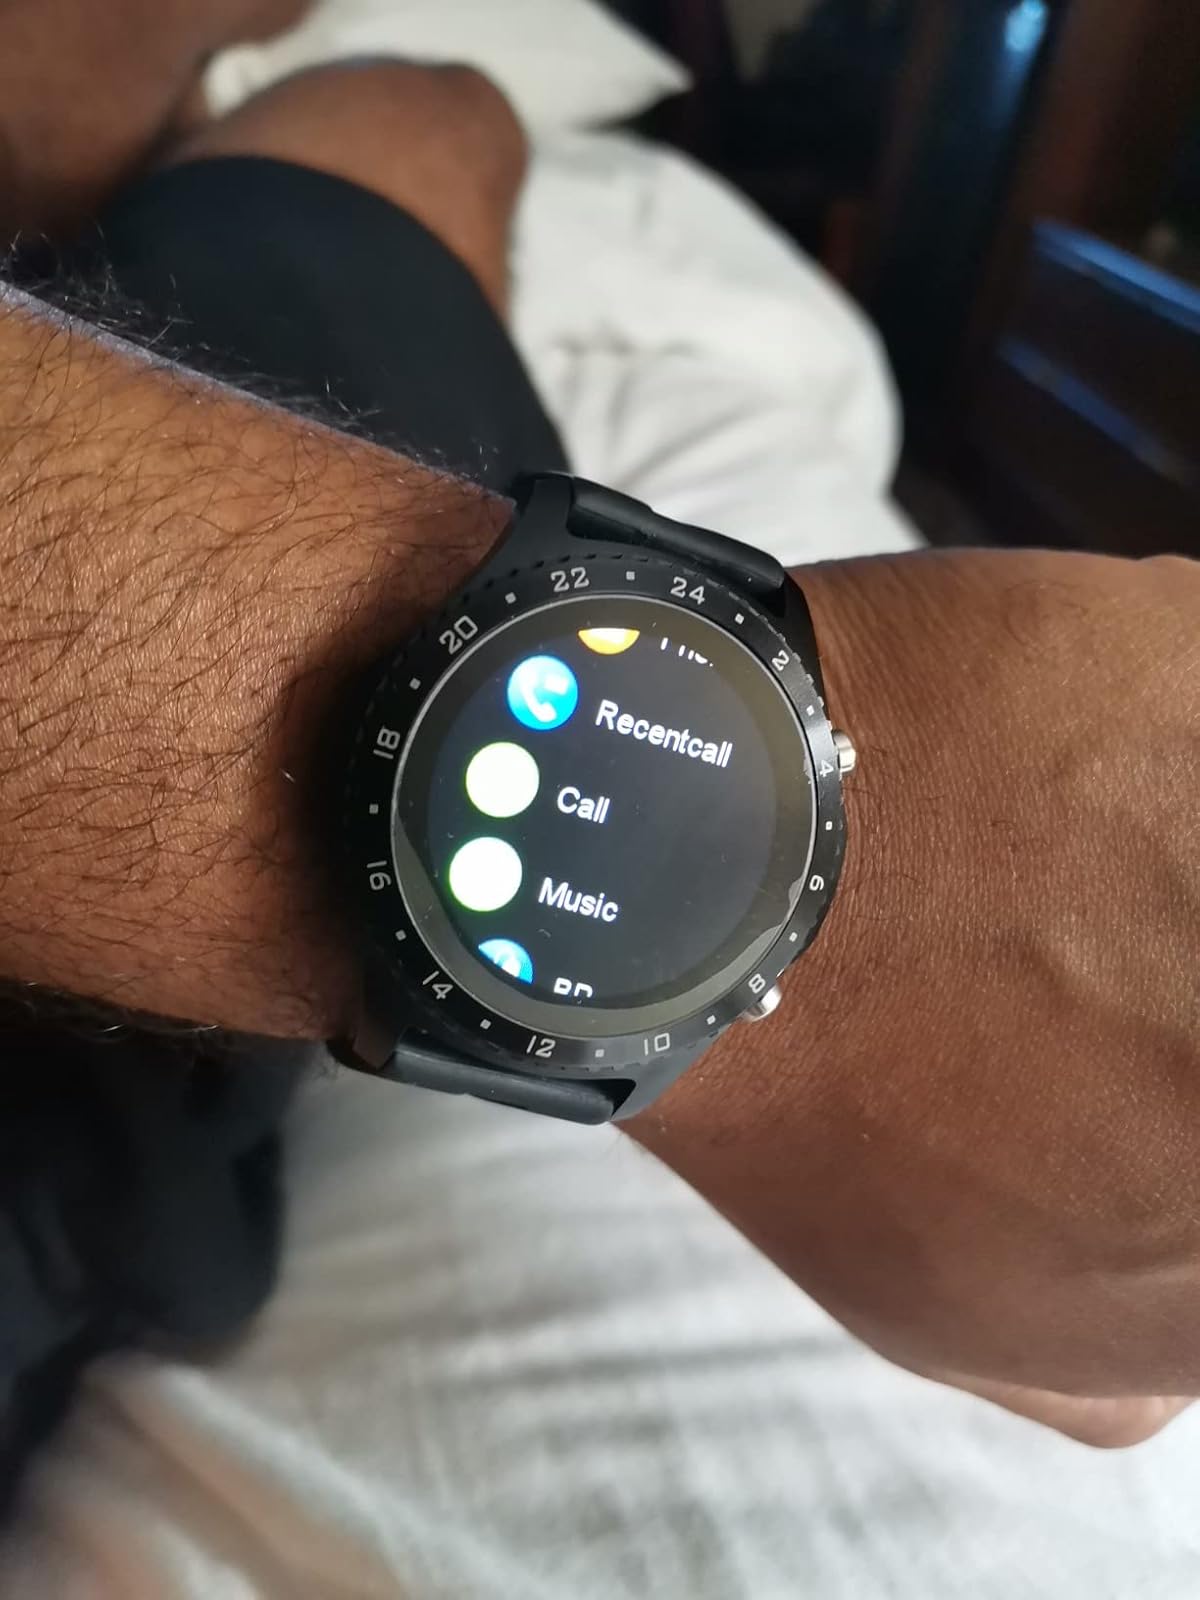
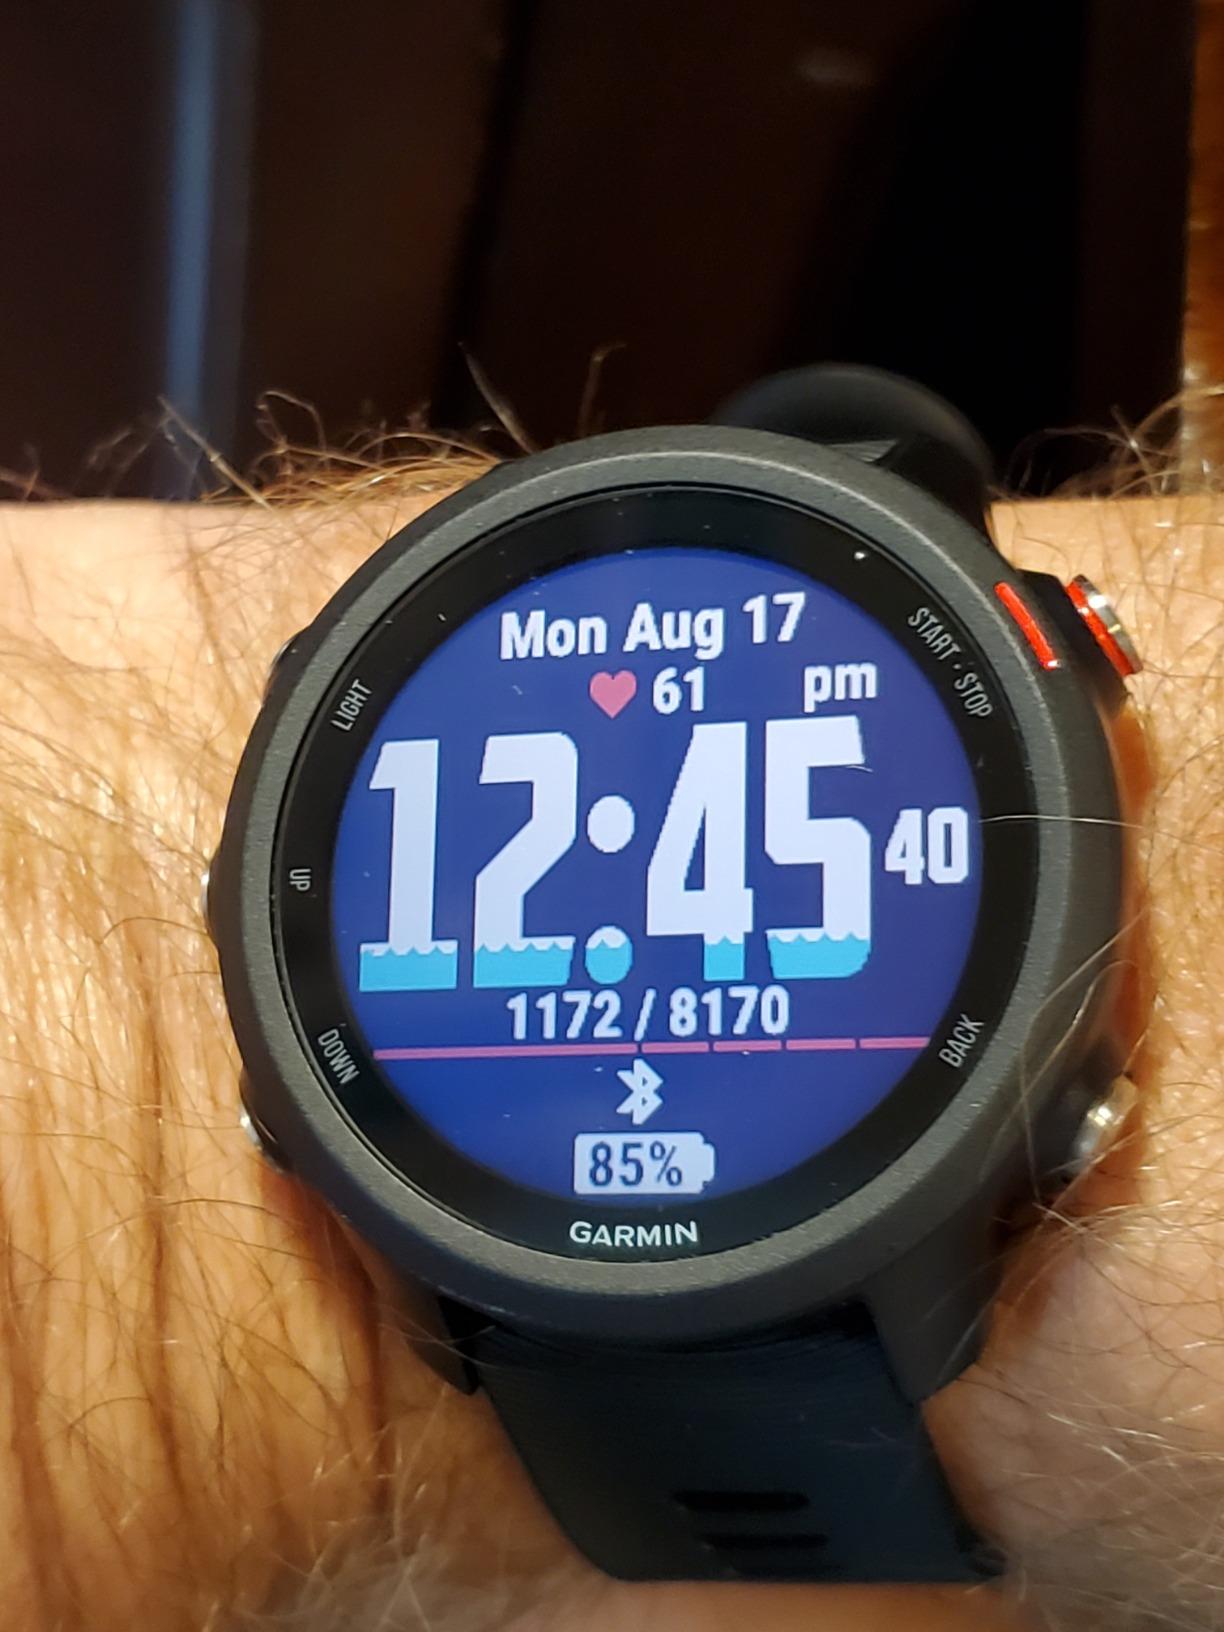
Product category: smartwatch
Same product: no